Federal Dependencies of Venezuela

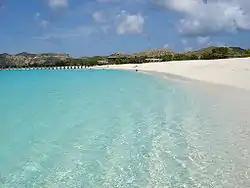
La Orchila is one of the 3 federal dependencies included in the Francisco de Miranda Insular Territory since 2011.

Its width can vary from less than 100 meters to several kilometers. Its apparent homogeneity is reflected by a tree structure arranged in bands, according to the adaptability of the species, the instability of the substrate and salinity. The floristic representatives are the following: the red mangrove ("Rhizophora mangle"), the black mangrove ("Avicenniae germinans"), the white mangrove of the family Laguncularia and the button mangrove ("Conocarpus erectus"). The mangroves of the islands of the Federal Dependencies correspond to geomorphological environments associated with surfaces of recent or old low energy carbonates, of the type of shallow tropical areas. They are located on the coast line and its limit can end abruptly on a cliff or can extend to plains muddy or offshore banks of marine angiosperms. Some researchers point to coral island mangroves as the least productive.